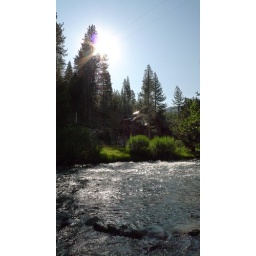
Bathed in this river shortly after taking this photo. The water was so crisp and refreshing.